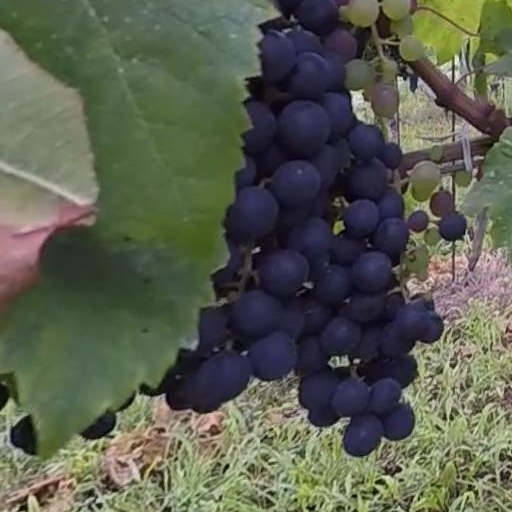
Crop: grape